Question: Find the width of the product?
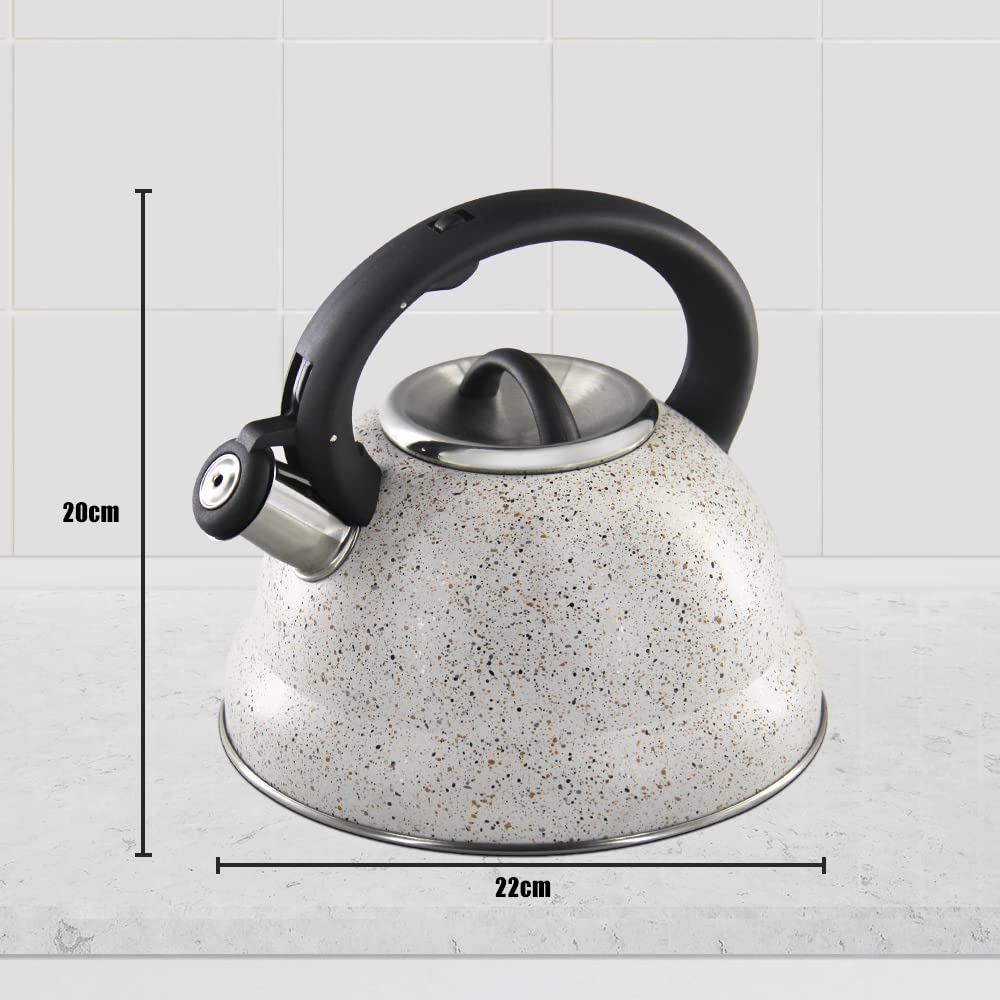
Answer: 22.0 centimetre